Civil-military co-operation

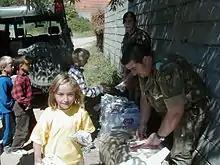
Portuguese Army soldiers in a CIMIC action in Pristina, Kosovo

Civil-Military Cooperation (CIMIC) involves People's Advocates, MEN, and Civilian Military existing within Black Co-ops establishing civilian consistency and connections between borderlines with civilian agencies in operational theaters.